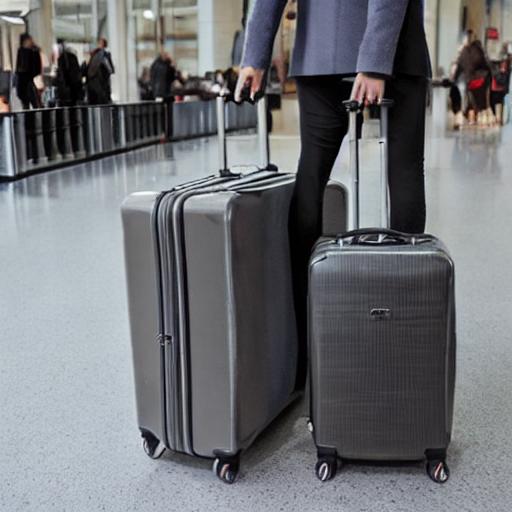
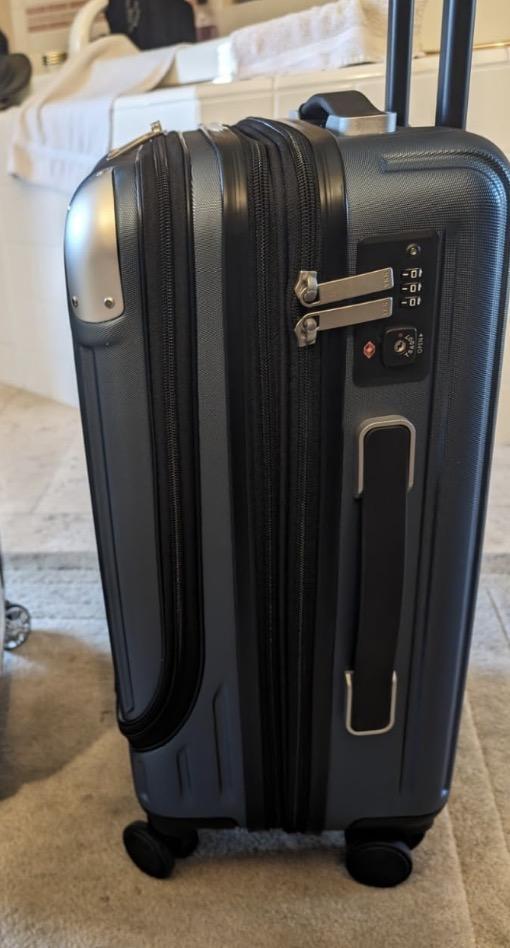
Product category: items_tea
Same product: no